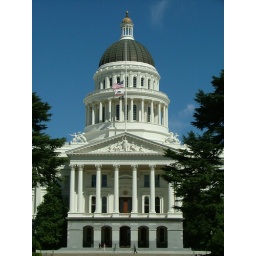
State capitol building on a clear day, surrounded by trees. Photo taken in July 2009 to commemorate a fallen firefighter.